TNA British Boot Camp

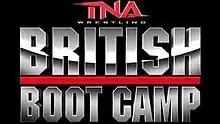

TNA British Boot Camp is a British reality television programme focusing on the professional wrestling industry. The programme documented the careers of four British professional wrestlers seeking a contract with the American professional wrestling promotion Total Nonstop Action Wrestling (TNA). The series was commissioned from TNA Productions by Sky UK and started airing on Challenge from 1 January 2013.